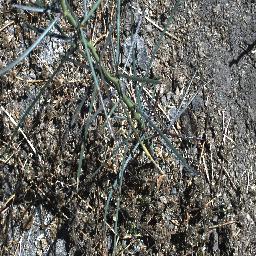
Label: parkinsonia